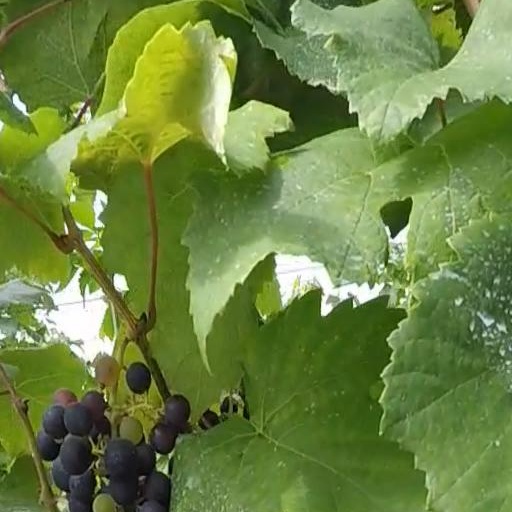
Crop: grape